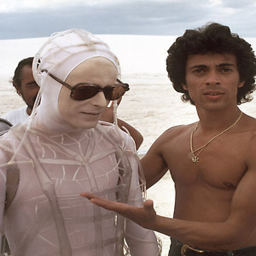
rock artist and person on the set